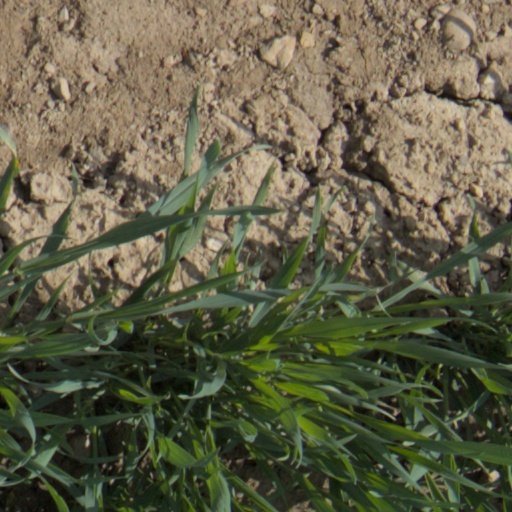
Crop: wheat